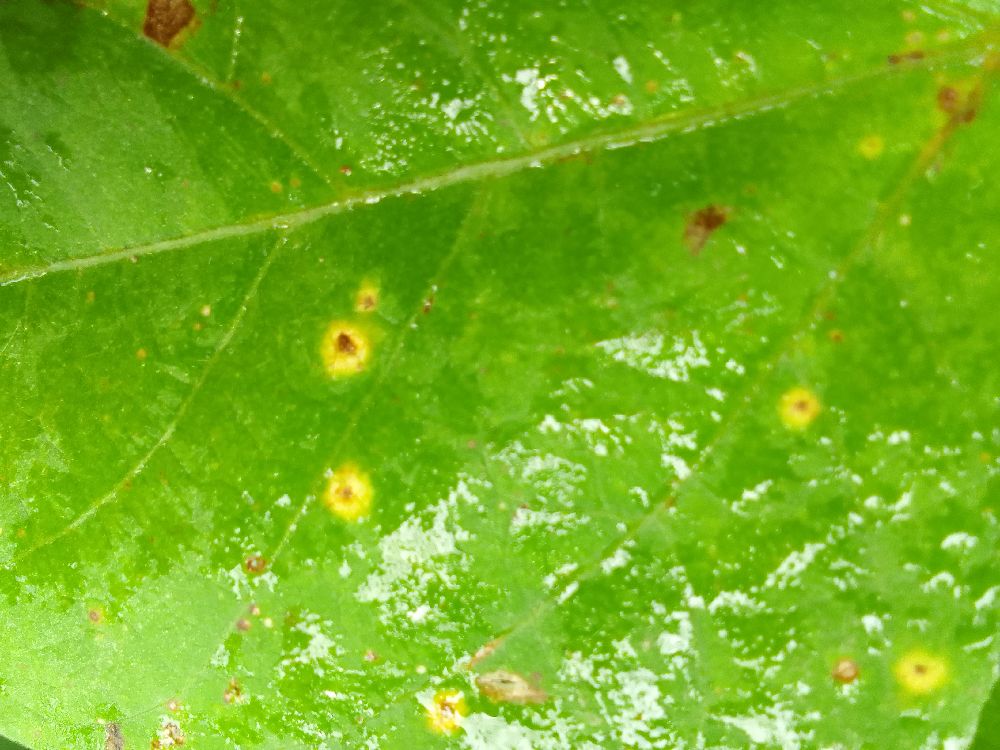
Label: rust